Medal "For the Restoration of the Donbas Coal Mines"

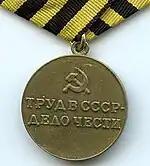
Reverse of the Medal "For the Restoration of the Donbas Coal Mines"

The Medal "For the Restoration of the Donbas Coal Mines" was a civilian state award of the Soviet Union established on September 10, 1947, by Decree of the Presidium of the Supreme Soviet of the USSR to recognise personal achievements by participants in the recovery of the coal mines of the Donets Basin. The medal's statute was amended on July 18, 1980, by decree of the Presidium of the Supreme Soviet of the USSR No. 2523-X.